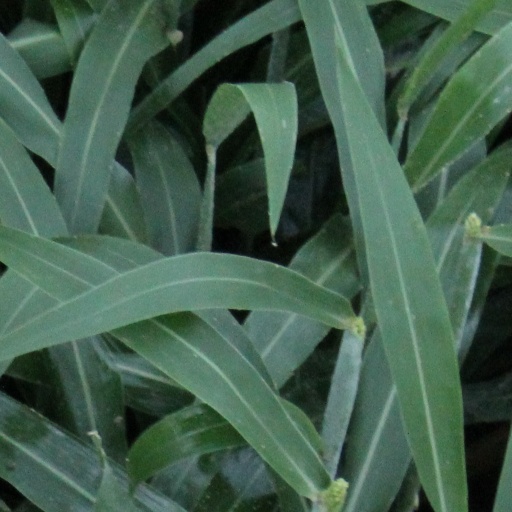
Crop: sorghum